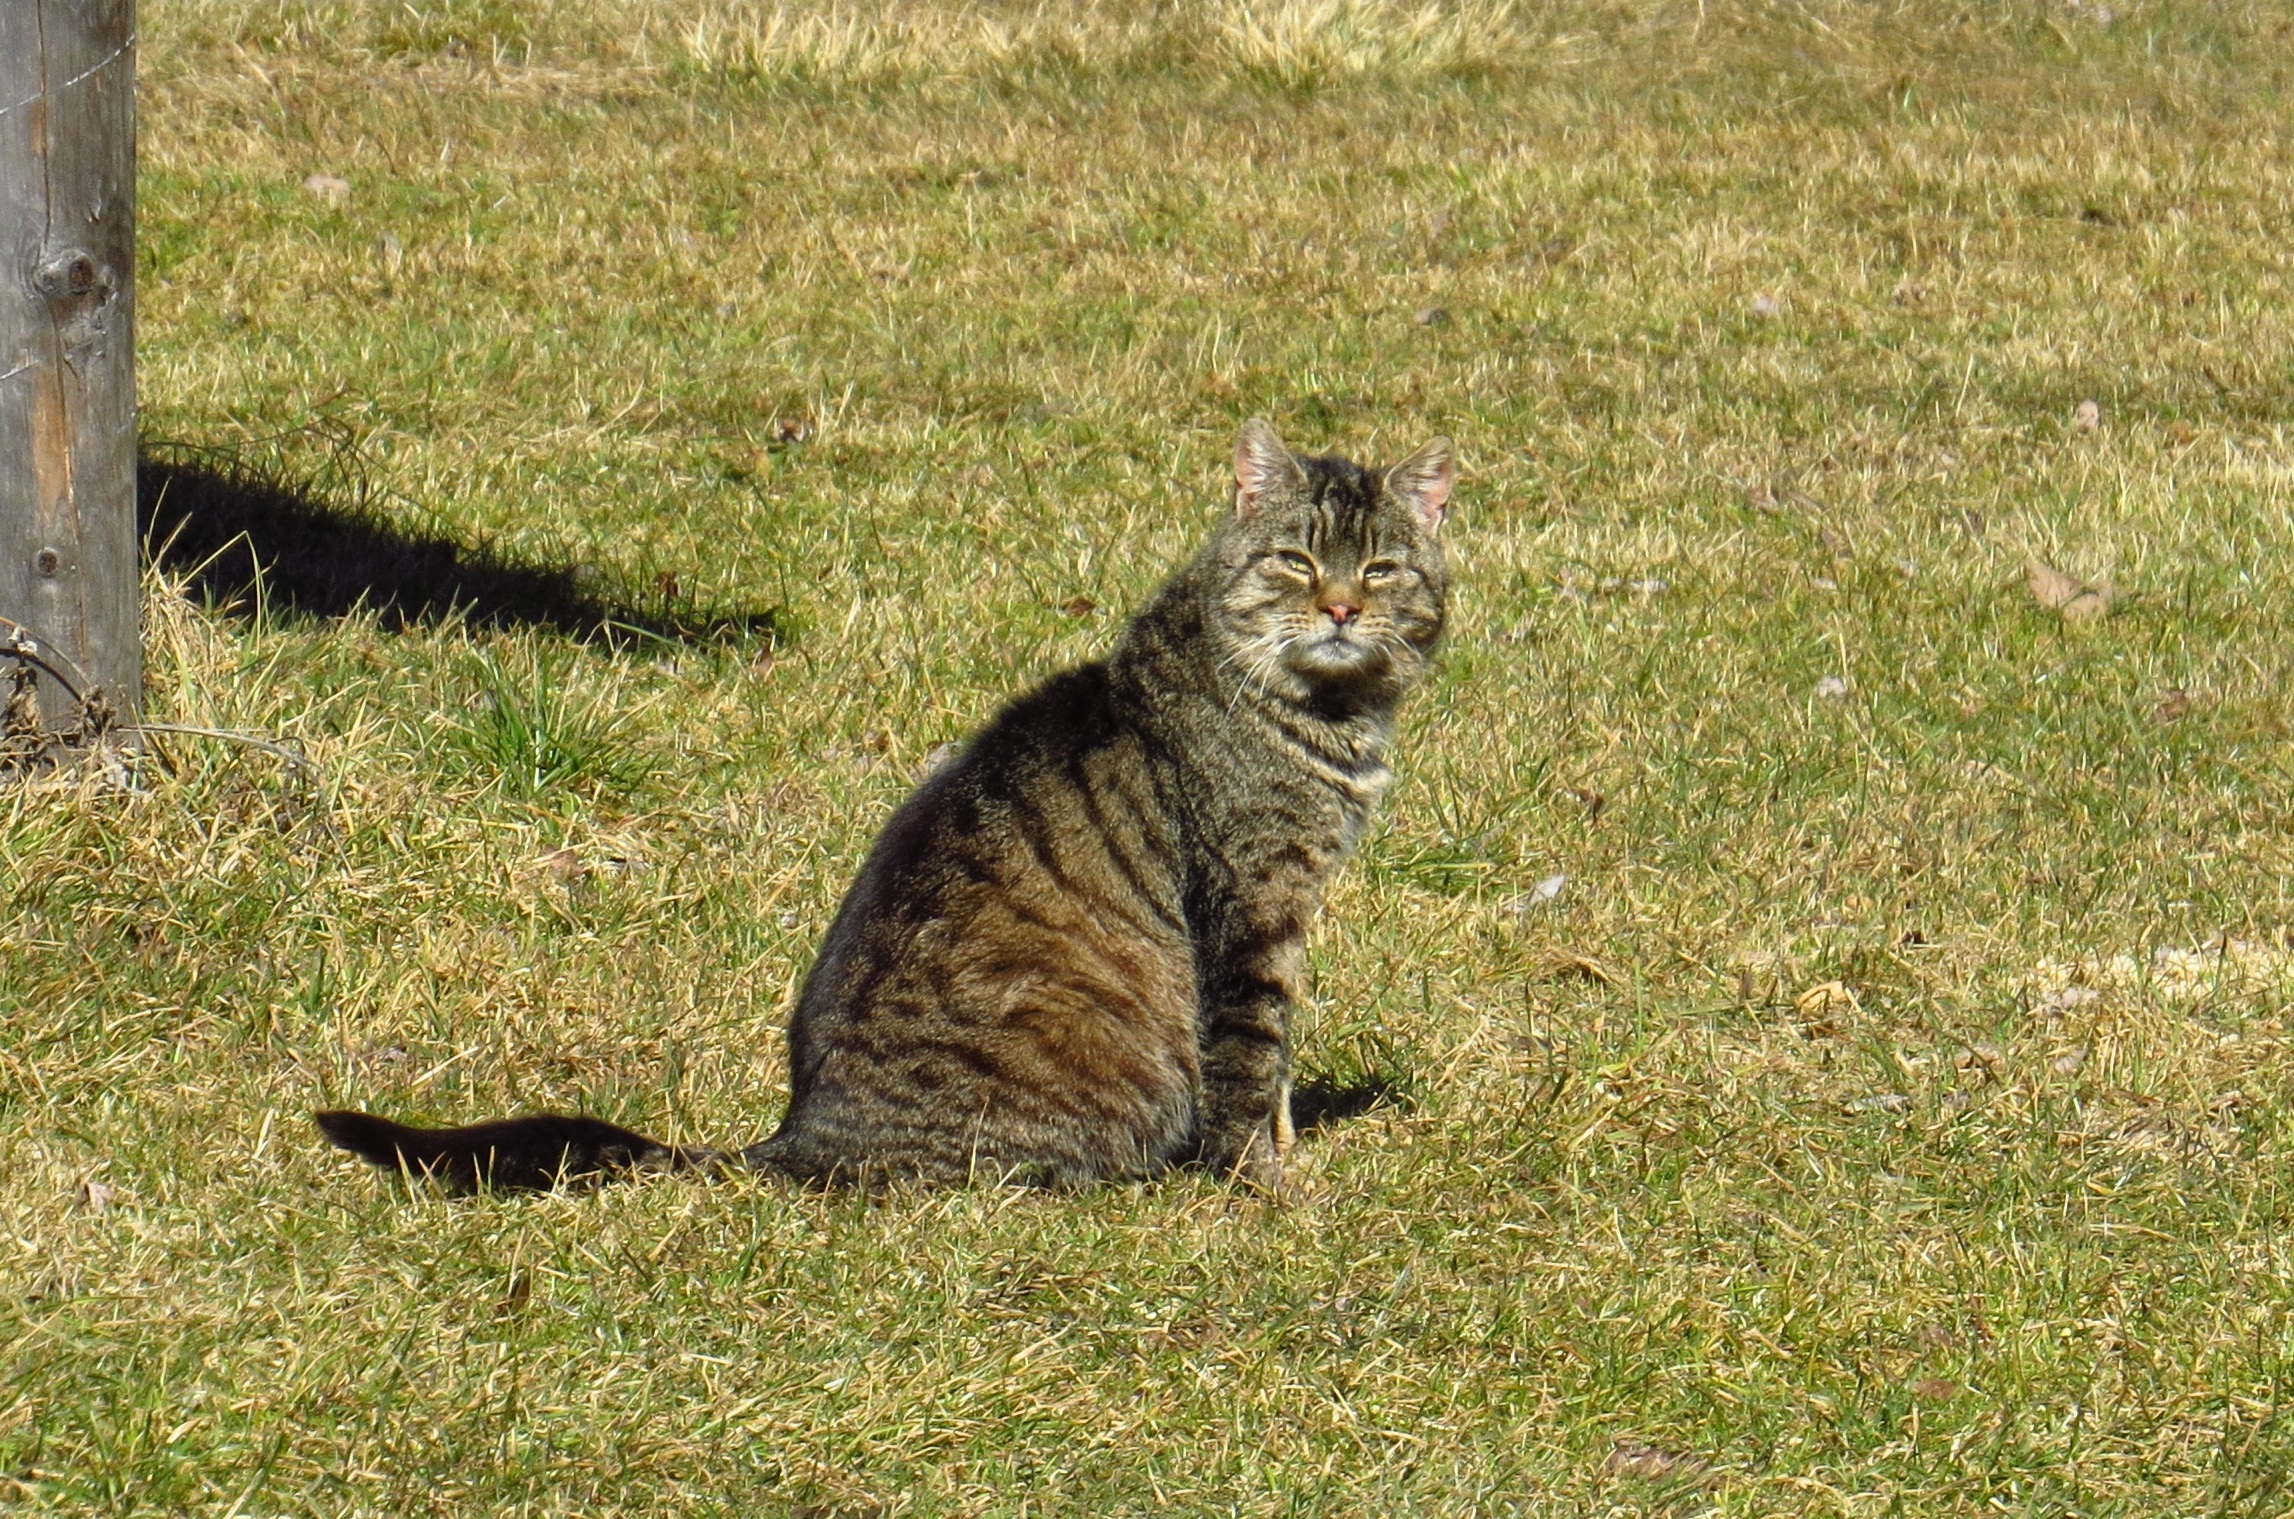
grass, animal, wildlife, cat, mammal, fauna, pets, vertebrate, out, lynx, bobcat, on the land, wild cat, small to medium sized cats, cat like mammal